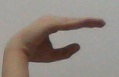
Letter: jeem